Erattupetta

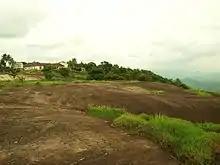
Ayyampara Rock

Erattupetta can be easily accessed from north Kerala via the Angamaly-Muvattupuzha-Thodupuzha-Muttom route. It is also well connected to Tamil Nadu via the Kottayam-Kumali Road(KK Road) to Madurai, through the nearest town, Mundakkayam, via Parathanam, which is 27 kilometers from Erattupetta. The town has an average elevation of 36 meters (118 feet).